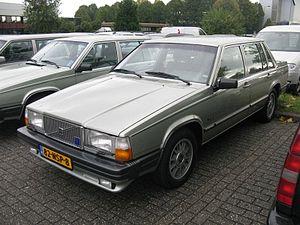
La Volvo 760 est une familiale du constructeur automobile suédois Volvo. Elle a été construite entre mai 1982 et l'été 1990. Il s'agissait de la remplaçante de la version la plus haut de gamme de la série 200, la 264.